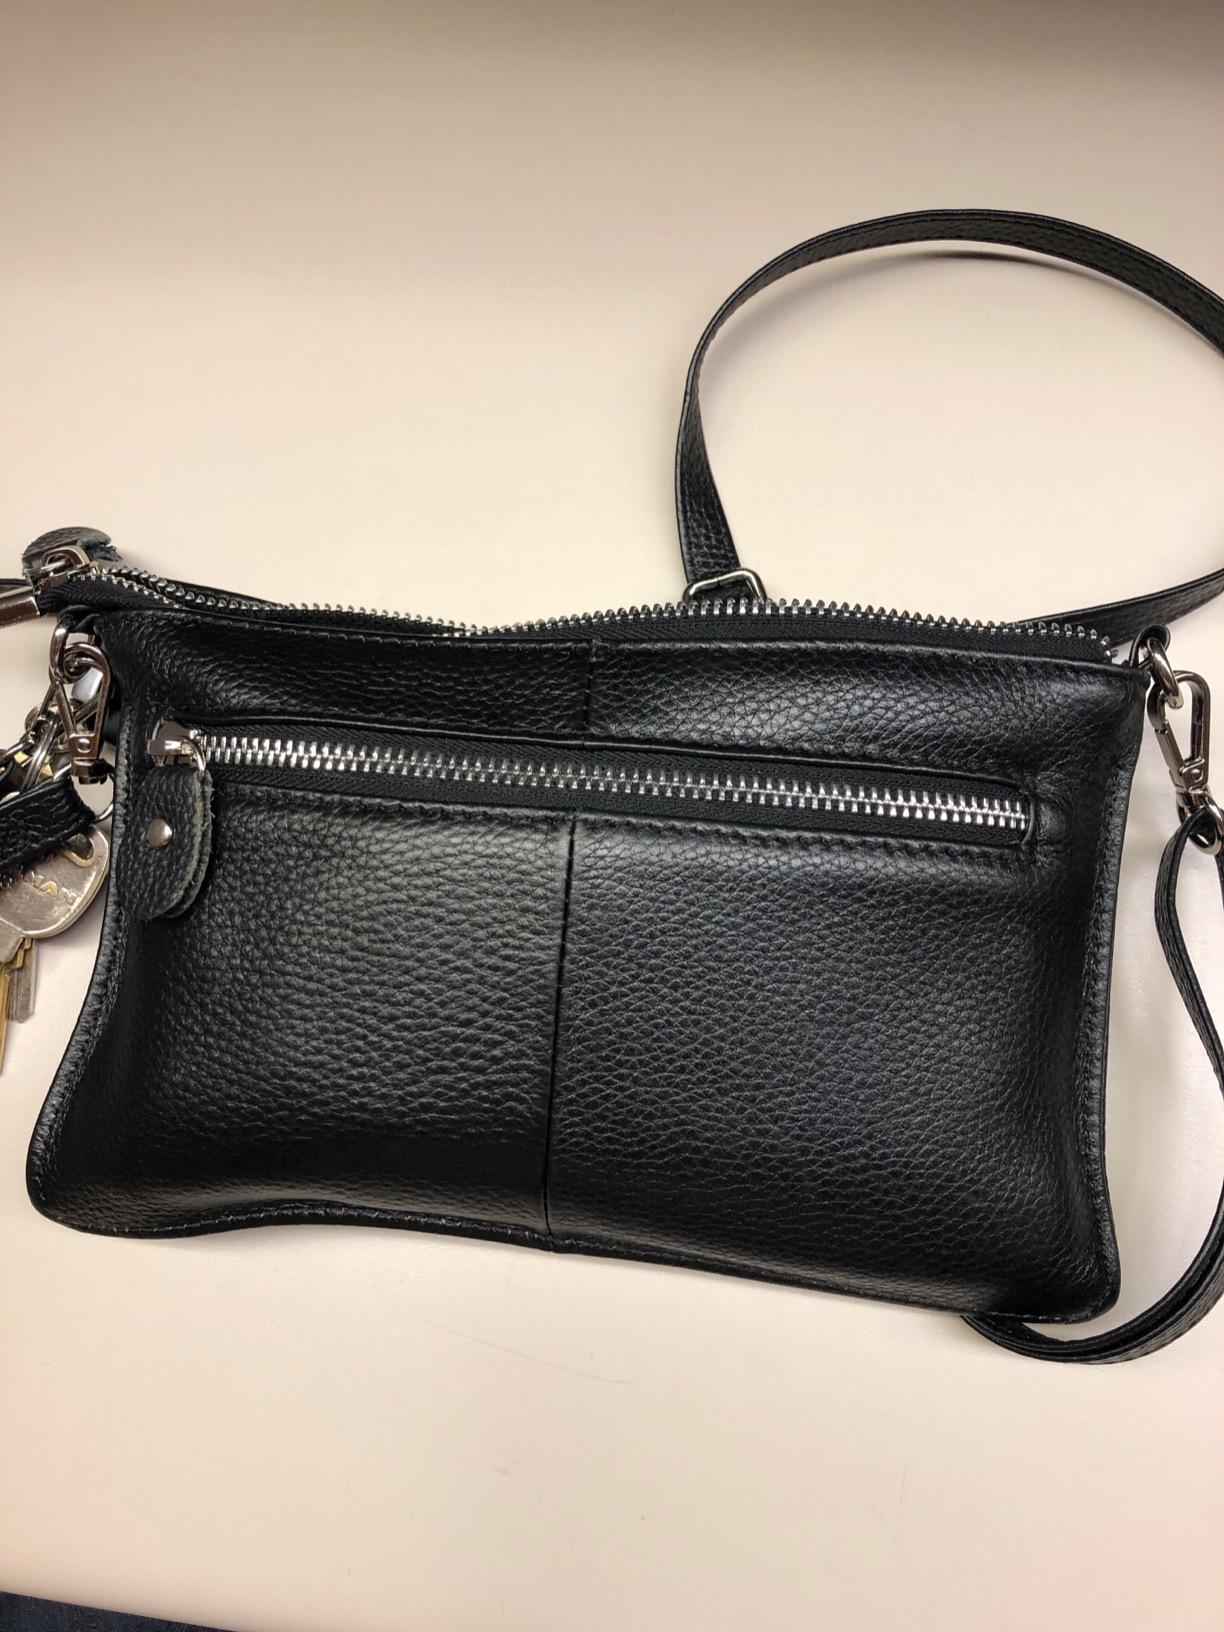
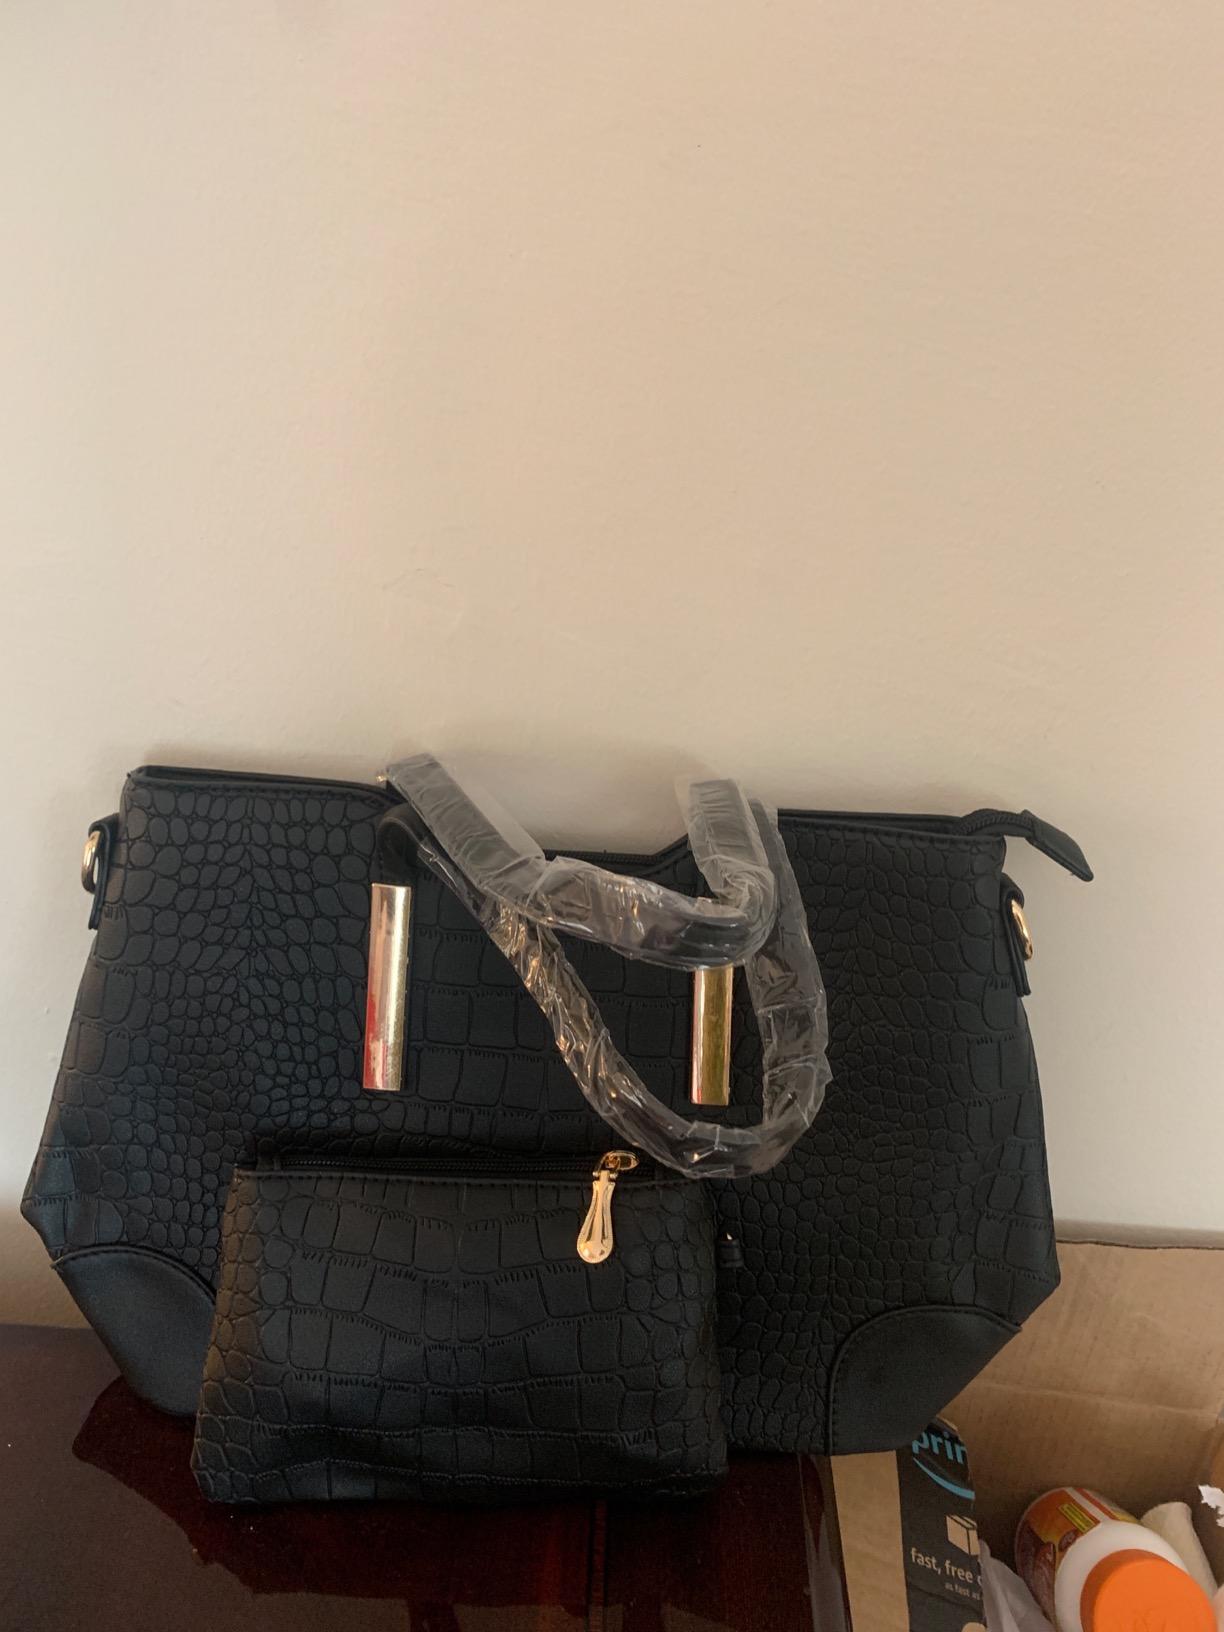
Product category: accessories_handbag
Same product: no